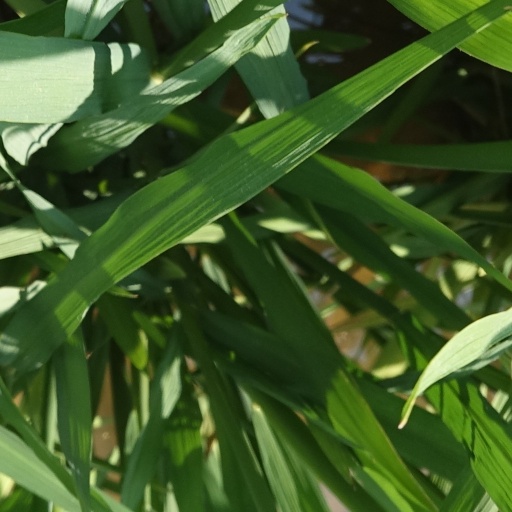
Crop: rice